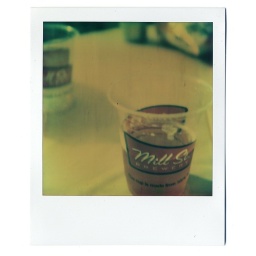
Their lemon tea ale (a wheat beer variant actually) has been a staple around the house this summer. Delicious!